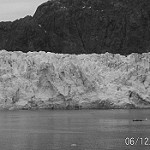
Label: B & W